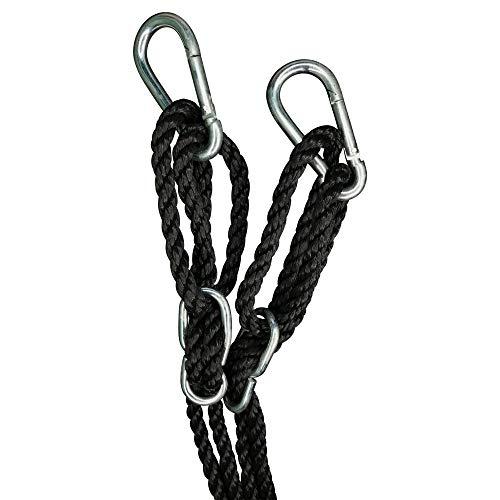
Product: Unicorn Toddler Swing, Inspire Outdoor Play, Encourage Imaginative Fun! Durable High Back Bucket Swing Seats Baby and Toddler Safely & Comfortably, Perfect Backyard Playground Toy
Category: Toys & Games | Sports & Outdoor Play | Play Sets & Playground Equipment | Play Set Attachments | Swings
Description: The only unicorn bucket seat swing that grows with riders for long-lasting play value Adjustable safety straps and removable t-bar for hours of fun and years of use.
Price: $49.99
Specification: ProductDimensions:10x15x17inches|ItemWeight:4pounds|ShippingWeight:4pounds(Viewshippingratesandpolicies)|ASIN:B081TZ1D3Y|Itemmodelnumber:MM00177|Manufacturerrecommendedage:9month-3years